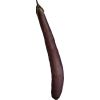
Label: Eggplant long 1